Braña

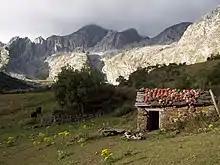
A braña cabaña near Tuíza

The Vaqueiro people live with their whole families and spend their lives in the brañas, which are their ancestral homes. Their primary livestock is cattle but they began to raise smaller livestock alongside cattle in the 20th century. Vaqueiro brañas are mostly situated in the west of Asturias and León.